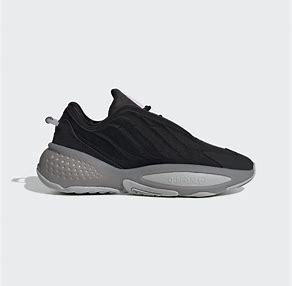
Brand: Adidas
Model: Ozrah